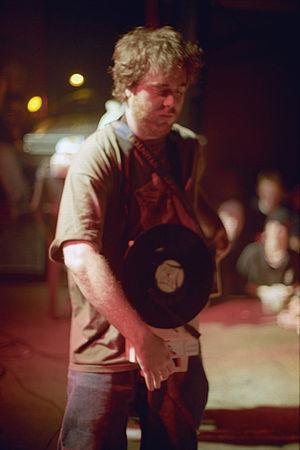
Cut Chemist, de son vrai nom Lucas MacFadden, né le 4 octobre 1972, est un disc jockey et producteur américain. Il commence sa carrière puis se fait connaître au sein de Unity Committee et du groupe de funk latino Ozomatli. Il poursuit en parallèle une carrière solo, ainsi que diverses collaborations avec notamment DJ Shadow, Steinski ou Shortkut.